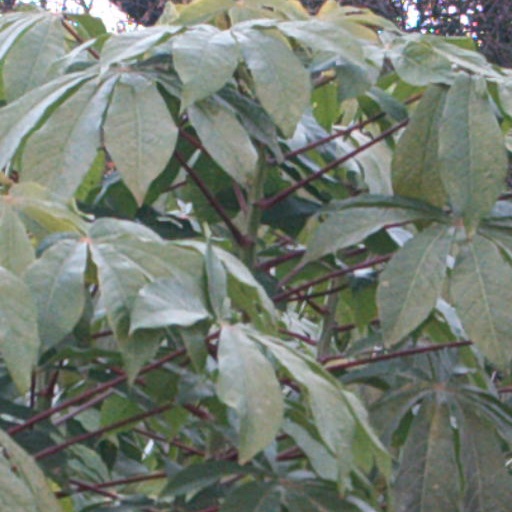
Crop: cassava